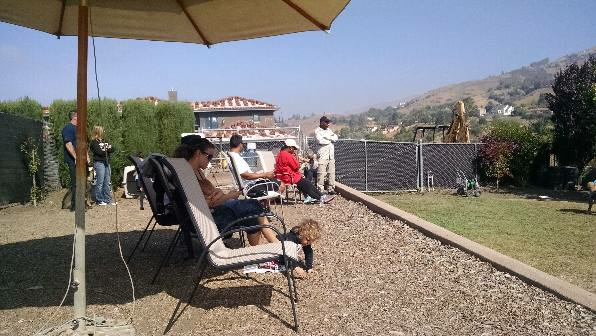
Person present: Yes